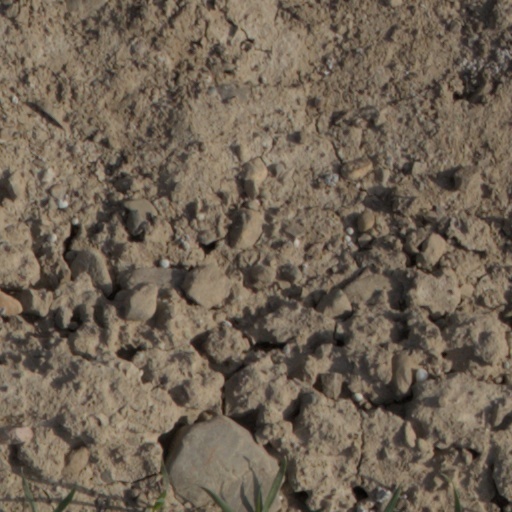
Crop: wheat